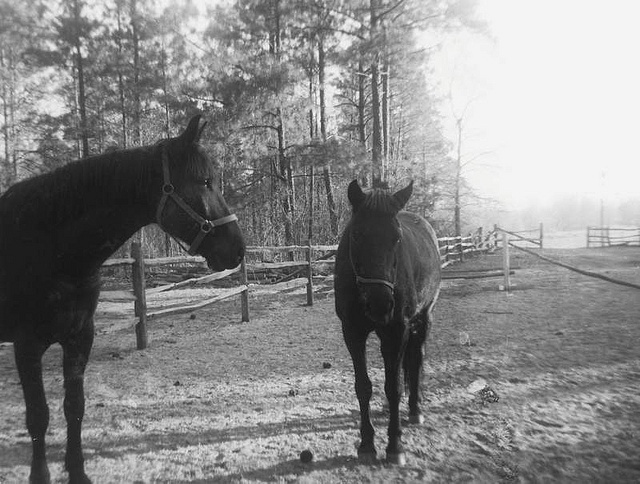
The two horses are standing in their fenced-in pen.
Two black horses standing outside in the snow.
Two horses standing in a fenced in field
Two horses photographed in black and white.
Two black horses roaming within an enclosed area outside.